Expulsion of the Acadians

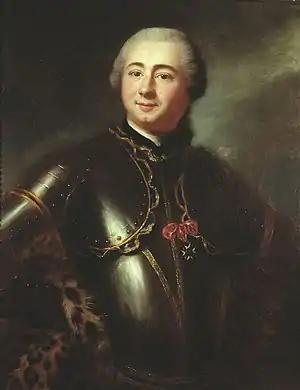
Charles Deschamps de Boishébert et de Raffetot

In September 1756, a group of 100 Acadians ambushed a party of thirteen soldiers who were working outside Fort Edward at Piziquid. Seven were taken prisoner and six escaped back to the fort. In April 1757, a band of Acadian and Miꞌkmaw partisans raided a warehouse near Fort Edward, killed thirteen British soldiers, took what provisions they could carry and set fire to the building. Days later, the same partisans raided Fort Cumberland. By November 1756, French Officer Lotbinière wrote about the difficulty of recapturing Fort Beausejour: "The English have deprived us of a great advantage by removing the French families that were settled there on their different plantations; thus we would have to make new settlements."